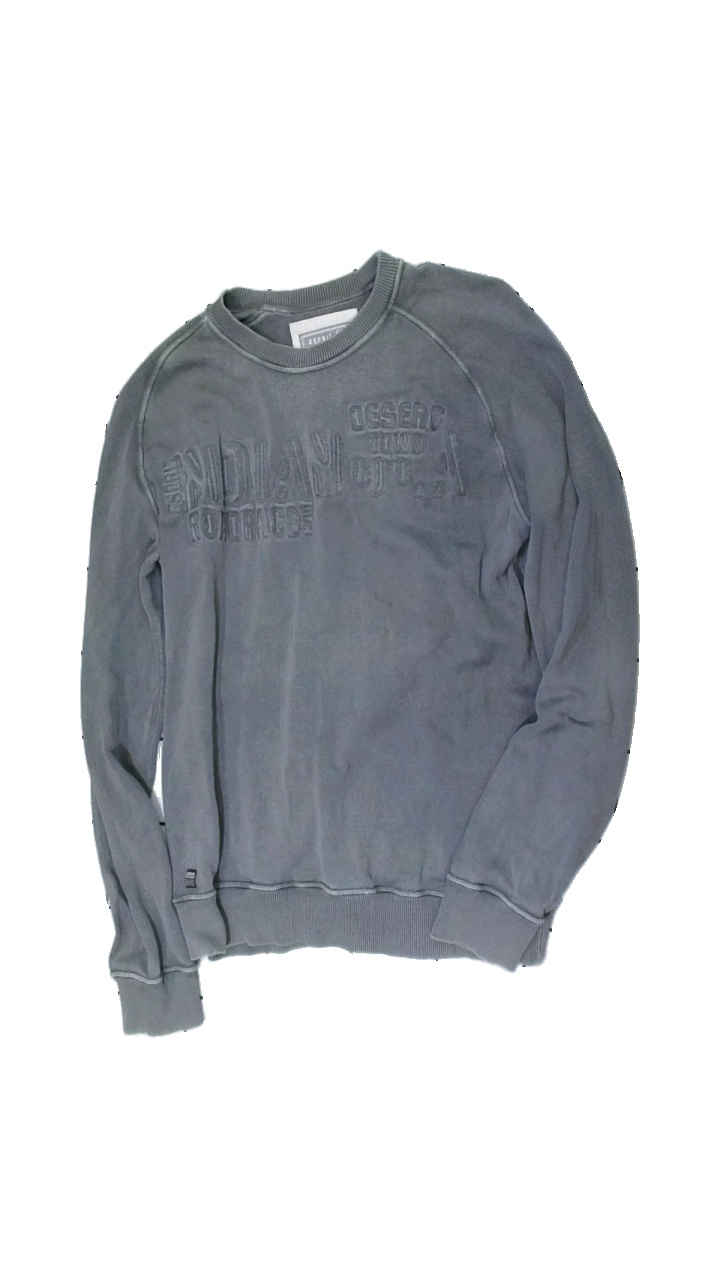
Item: Sweater (Men)
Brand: Esprit
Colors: Grey
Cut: Regular
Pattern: Logo print
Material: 74% cotton 26% viscose
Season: All
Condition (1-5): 2
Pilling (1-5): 2
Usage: Export
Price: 50-100